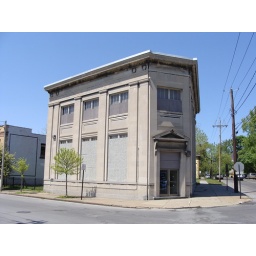
Abandoned bank in Niagara falls, Portage road and Falls street